KZZR

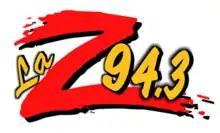
Former logo

Originally licensed to broadcast at 94.1 MHz, KTIL-FM shifted to 94.3 MHz in early 2006 as part of a multi-station "frequency shuffle" that also saw Portland's KPDQ-FM move from 93.7 to 93.9 MHz and KAST-FM (now KRYP) relocate from 92.9 to 93.1 MHz and move into the Portland market.